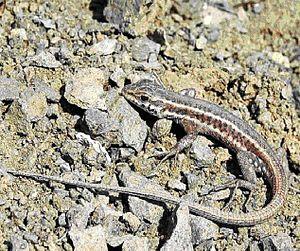
Parvilacerta est un genre de sauriens de la famille des Lacertidae.
Parvilacerta parva est une espèce de sauriens de la famille des Lacertidae.